Cannabis ruderalis

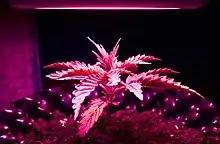
Plant growing indoor under LED lights

Cultivators also favor "ruderalis" plants due to their reduced production time, typically finishing in 3–4 months rather than 6–8 months . The auto-flowering trait is extremely beneficial because it allows for multiple harvests in one outdoor growing season without the use of light deprivation techniques necessary for multiple harvests of photoperiod-dependent strains.